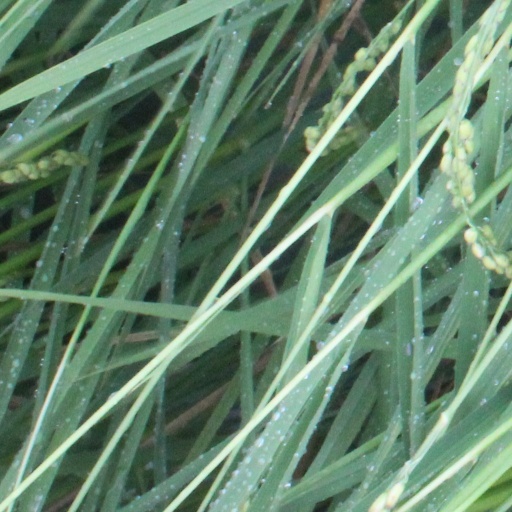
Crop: rice